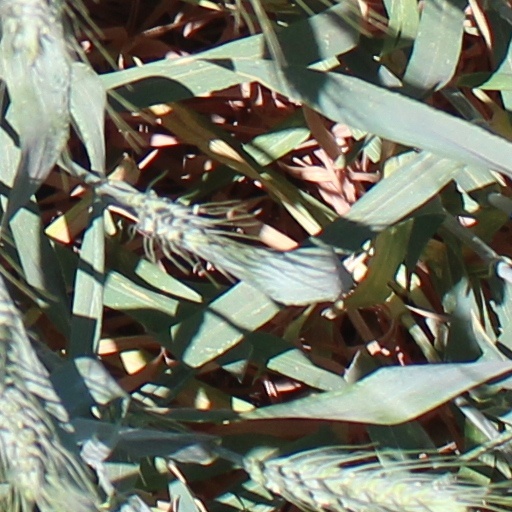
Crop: wheat